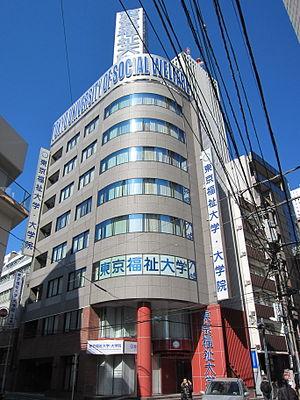
L'Université de service social de Tōkyō est une université privée japonaise, située dans les villes de Toshima et de Tōkyō.